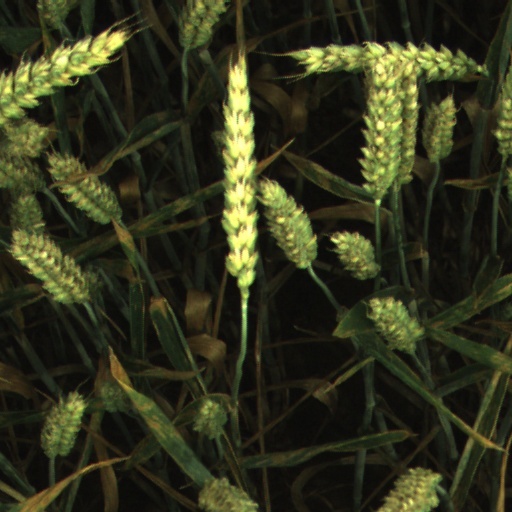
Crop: wheat